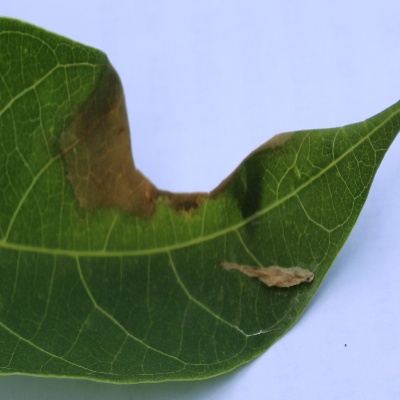
Crop: Cassava
Condition: bacterial blight